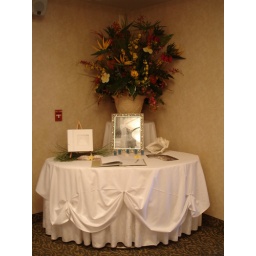
The sign in table